Josh Ritter

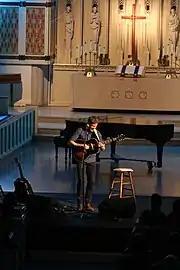
Ritter performing at the Cathedral of the Rockies in 2015.

On February 15, 2011, Ritter reissued "The Animal Years" on vinyl and as a two-disc deluxe edition on CD. The deluxe edition contains both the original studio album as well as a solo acoustic version of the album. The bonus disc includes four b-side recordings, two videos, new artwork, and liner notes by author Tom Ricks.